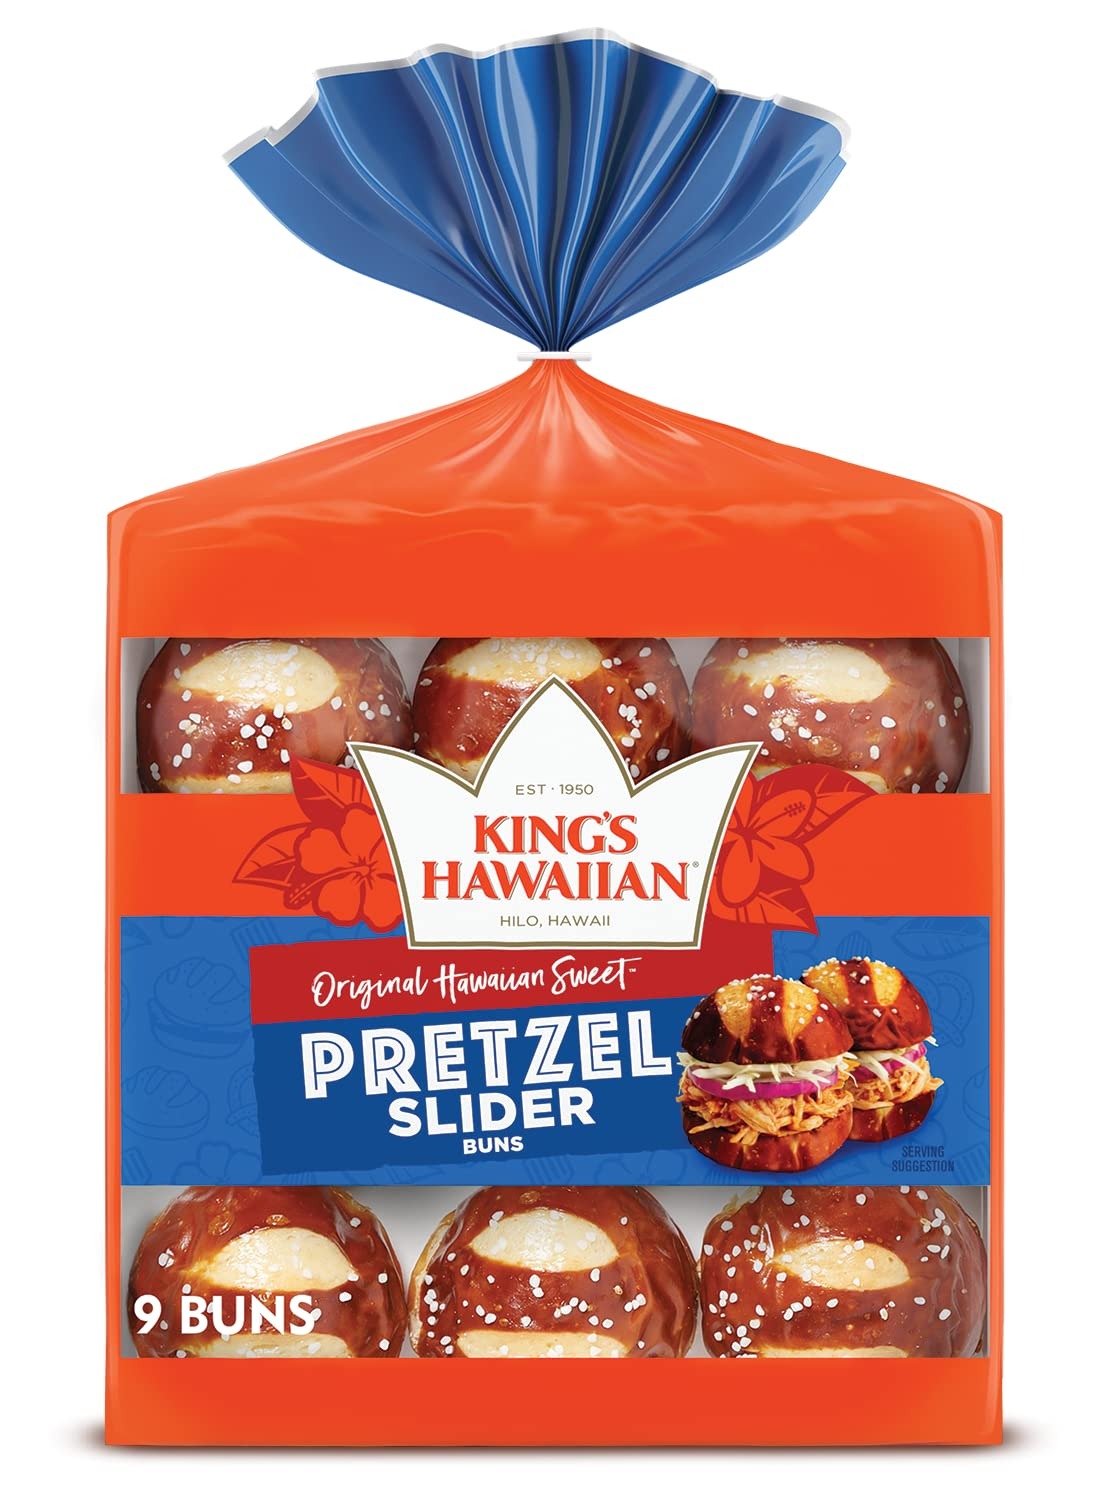
Item Name: KING'S HAWAIIAN Original Hawaiian Sweet Pretzel Slider Buns, Bread Buns, 9 Count (Pack of 12)
Bullet Point 1: One 9 count pack of KING'S HAWAIIAN Hawaiian Sweet Pretzel Pre-Sliced Slider Buns
Bullet Point 2: Slider sized pretzel buns are slightly bigger than traditional Hawaiian sweet dinner rolls
Bullet Point 3: Conveniently pre-salted for that salty twist
Bullet Point 4: Sweet pretzel buns made with no high fructose corn syrup, artificial dyes or trans fats
Bullet Point 5: Pretzel buns add a sweet and salty touch to your favorite sliders, sandwiches and lunch snacks
Product Description: Conveniently pre-sliced, our new KING'S HAWAIIAN Original Hawaiian Sweet Pretzel Slider Buns are ready to rock your world. Pre-salted for your convenience and slightly larger than our original Hawaiian sweet rolls, these pretzel buns have our original Hawaiian sweet bread recipe, combined with a deliciously classic savory pretzel taste in a conveniently pre-sliced sandwich roll. Elevate any meal in no time with the ultimate soft pretzel bun and touch of sweetness in every bite of KING'S HAWAIIAN pretzel slider buns. With no high fructose corn syrup, artificial dyes or trans fat, these sweet pretzel buns are uniquely crowd-pleasing. Serve sweet and salty pretzel buns to bring together the flavors of your favorite recipes—from mini cheeseburgers to pulled pork, and BBQ chicken sliders, there is an endless world of creative sliders ready for you to bite into. Great for burgers, sandwiches and sliders, bring friends and family together with the deliciously sweet and salty taste of KING'S HAWAIIAN Sweet Pretzel Slider Buns.
Value: 108.0
Unit: Count

Price: 5.49